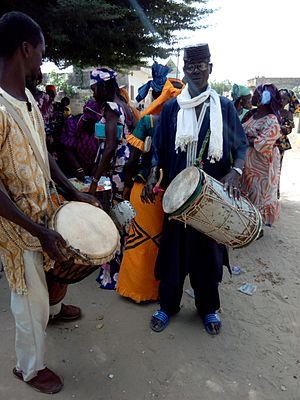
L'image représente des batteurs de djembé bambara durant une cérémonie de baptême de ma soeur. Il célèbre l'arrivée de la mère de l'enfant qui était partie au salon de coiffure du quartier. This is an image of music and dance from Senegal